Austro-Italian ironclad arms race

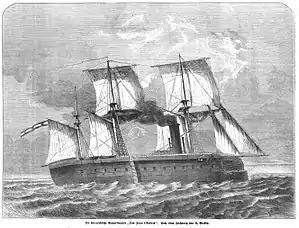
The "Kaiser Max"-class ironclad "Don Juan d'Austria". She and her sister ships were designed as Austria's response to the Italian "Re d'Italia"-class ironclads.

While Emperor Franz Joseph I's support enabled Ferdinand Max's project to proceed despite the objections of several Austrian ministries and the Reichsrat, the political damage caused by the "Oberkommandant der Marine" circumventing the traditional budget process threatened the future development of the Imperial Austrian Navy. Calls were made from within the Reichsrat for Ferdinand Max to be placed under the supervision of the government. As both the operational and administrative head of the Imperial Austrian Navy, the Archduke had considerable leeway to carry out objectives which he himself had the freedom to set. Not even the Imperial Austrian Army had this sort of political and bureaucratic freedom. Ferdinand Max ultimately agreed to a reshuffling of the roles he held within the Imperial Austrian Navy on the condition that a naval ministry would be formed to preserve the achievements he had made over the past half-decade. In January 1862, Franz Joseph I established a new ministry which would oversee the affairs of both the Imperial Austrian Navy, and the Austrian merchant marine, and named Count Matthais von Wickenburg its head. Under this new system, Ferdinand Max continued to be the "Oberkommandant der Marine", but he was no longer responsible for the political management of the fleet. This move was made once again in opposition to the wishes of the Imperial Austrian Army, and the Reichsrat.